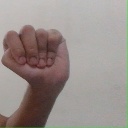
अक्षर: ठ